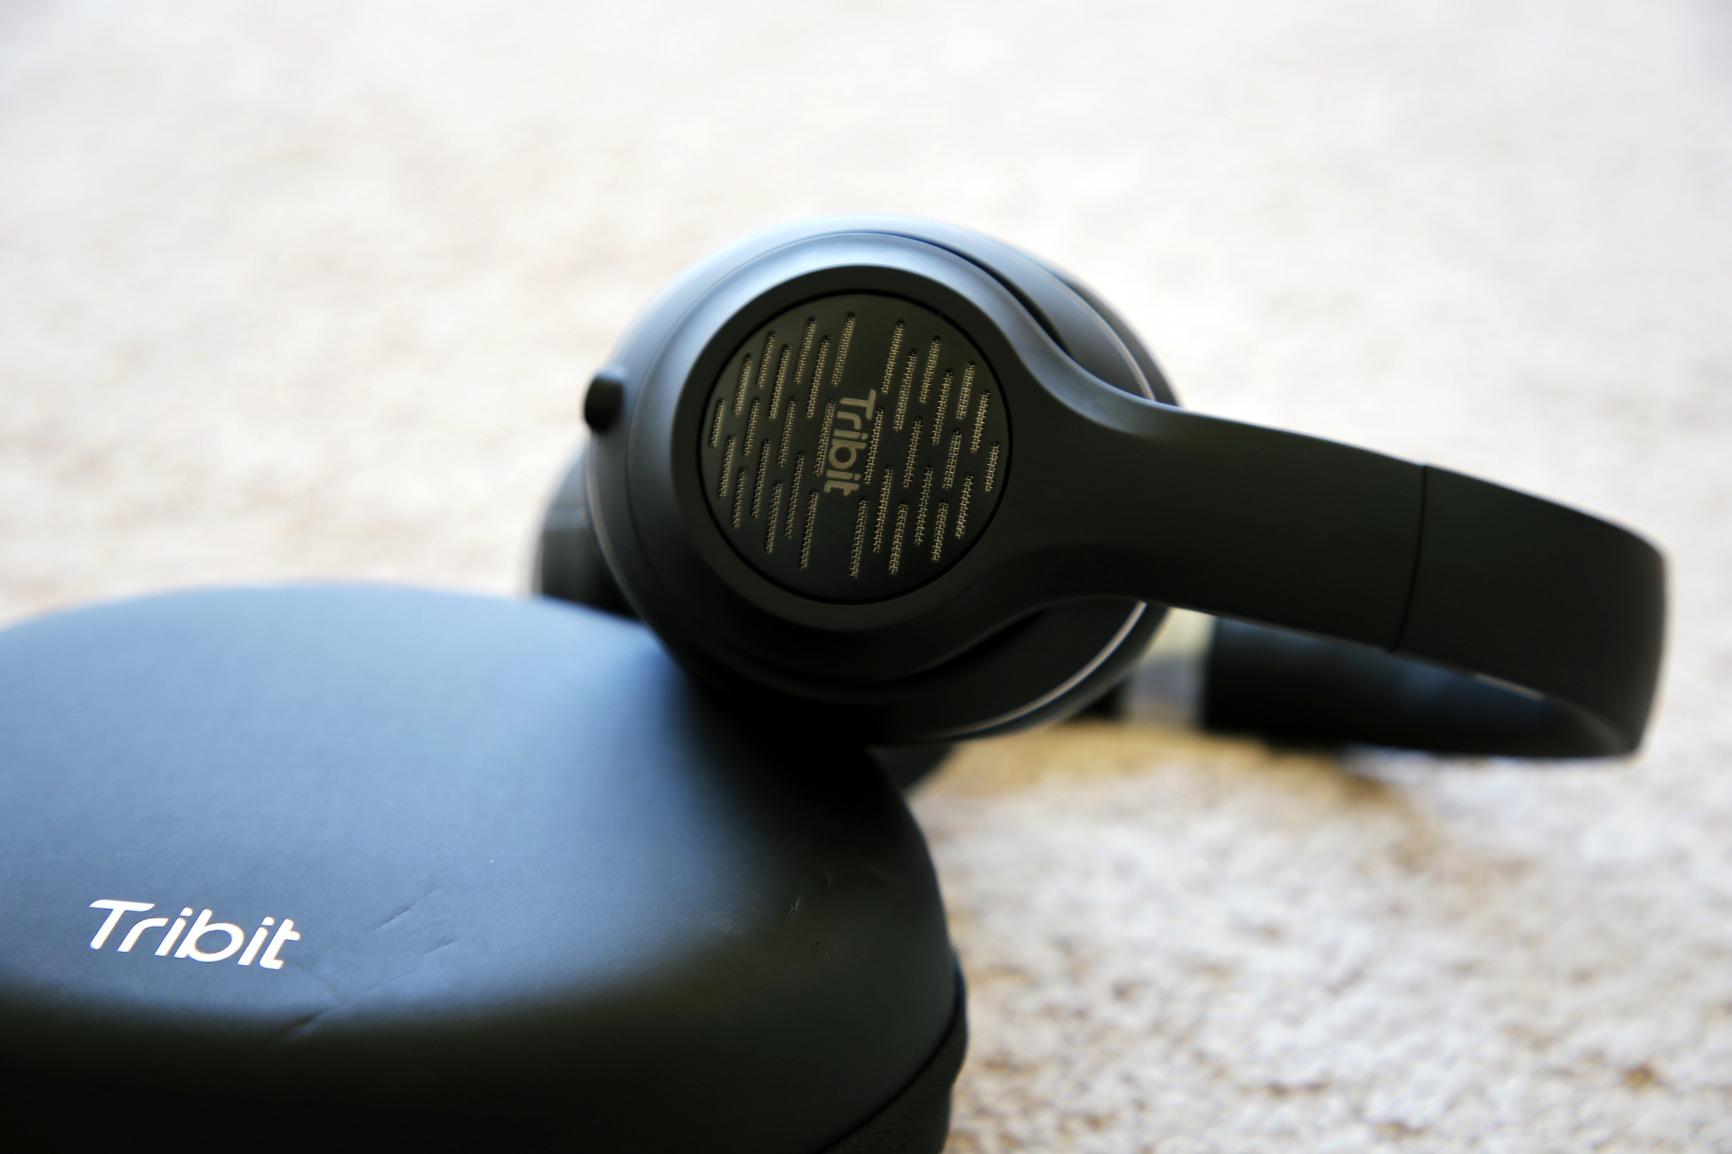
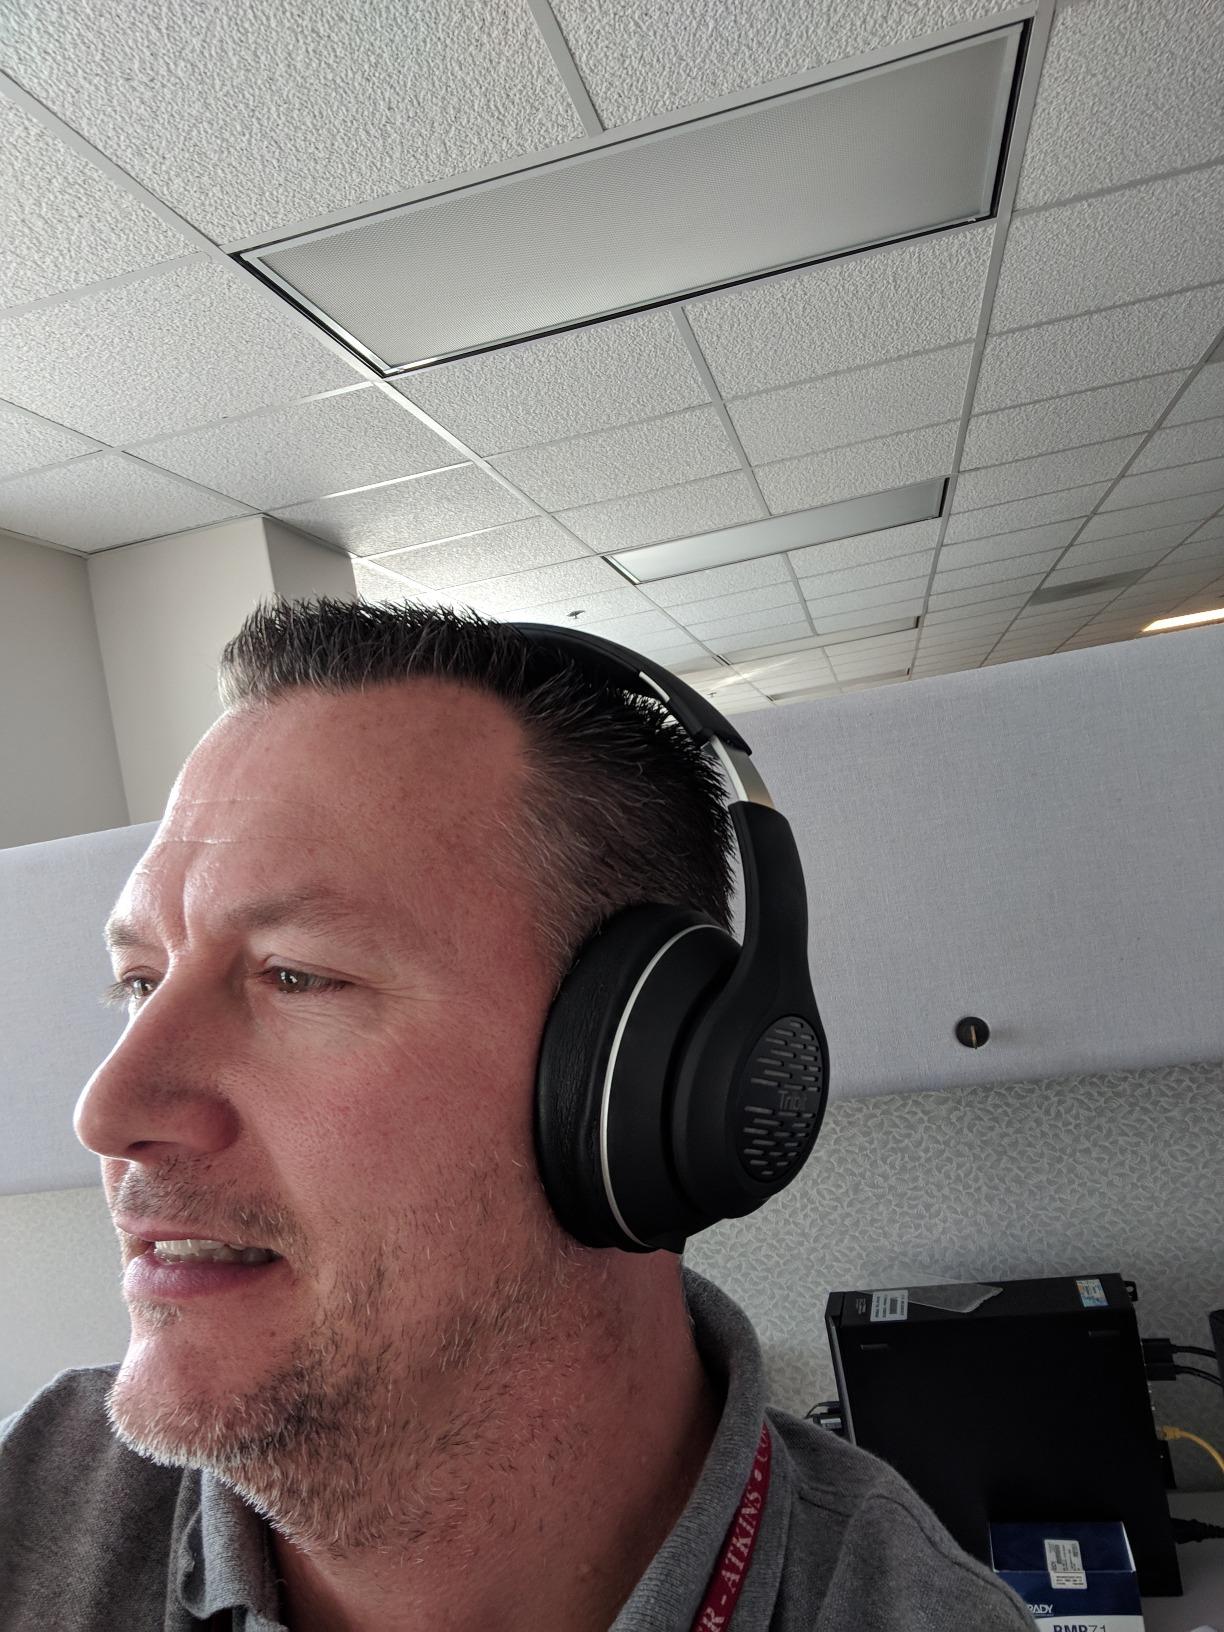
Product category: headphones
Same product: yes